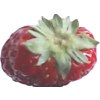
Label: images